Aaron Loup

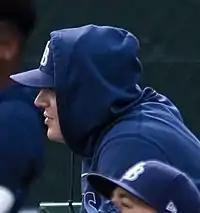
Loup with the Rays in 2020

On February 11, 2020, Loup signed a minor league deal with the Tampa Bay Rays. On July 16, the Rays added him to the 40-man roster after Austin Meadows tested positive for COVID-19. On August 16, Loup achieved a rare feat of being credited with two wins in one day, against the Toronto Blue Jays, his former team. This happened because the first game (which began on August 15) was suspended due to rain and completed a day later, and was followed by the game scheduled for August 16.